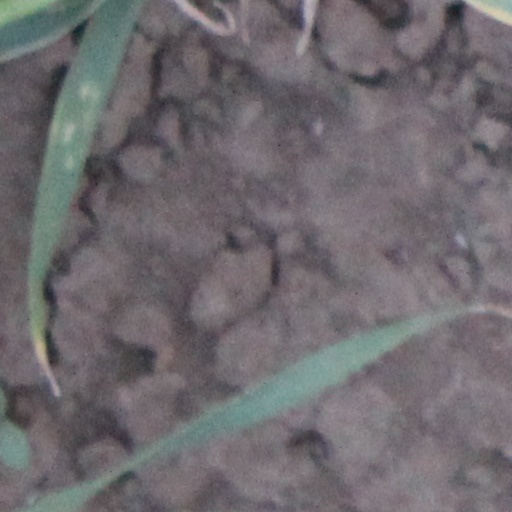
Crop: wheat